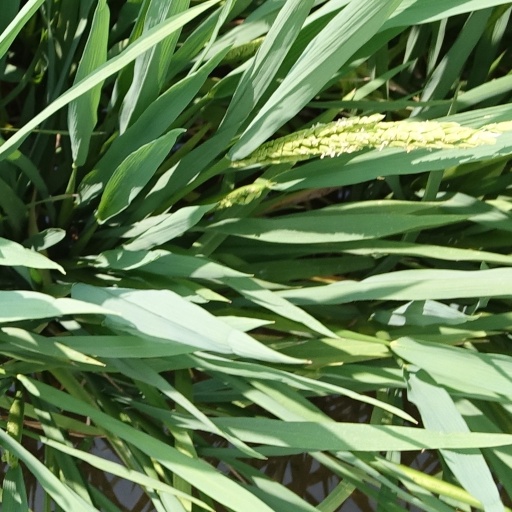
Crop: rice